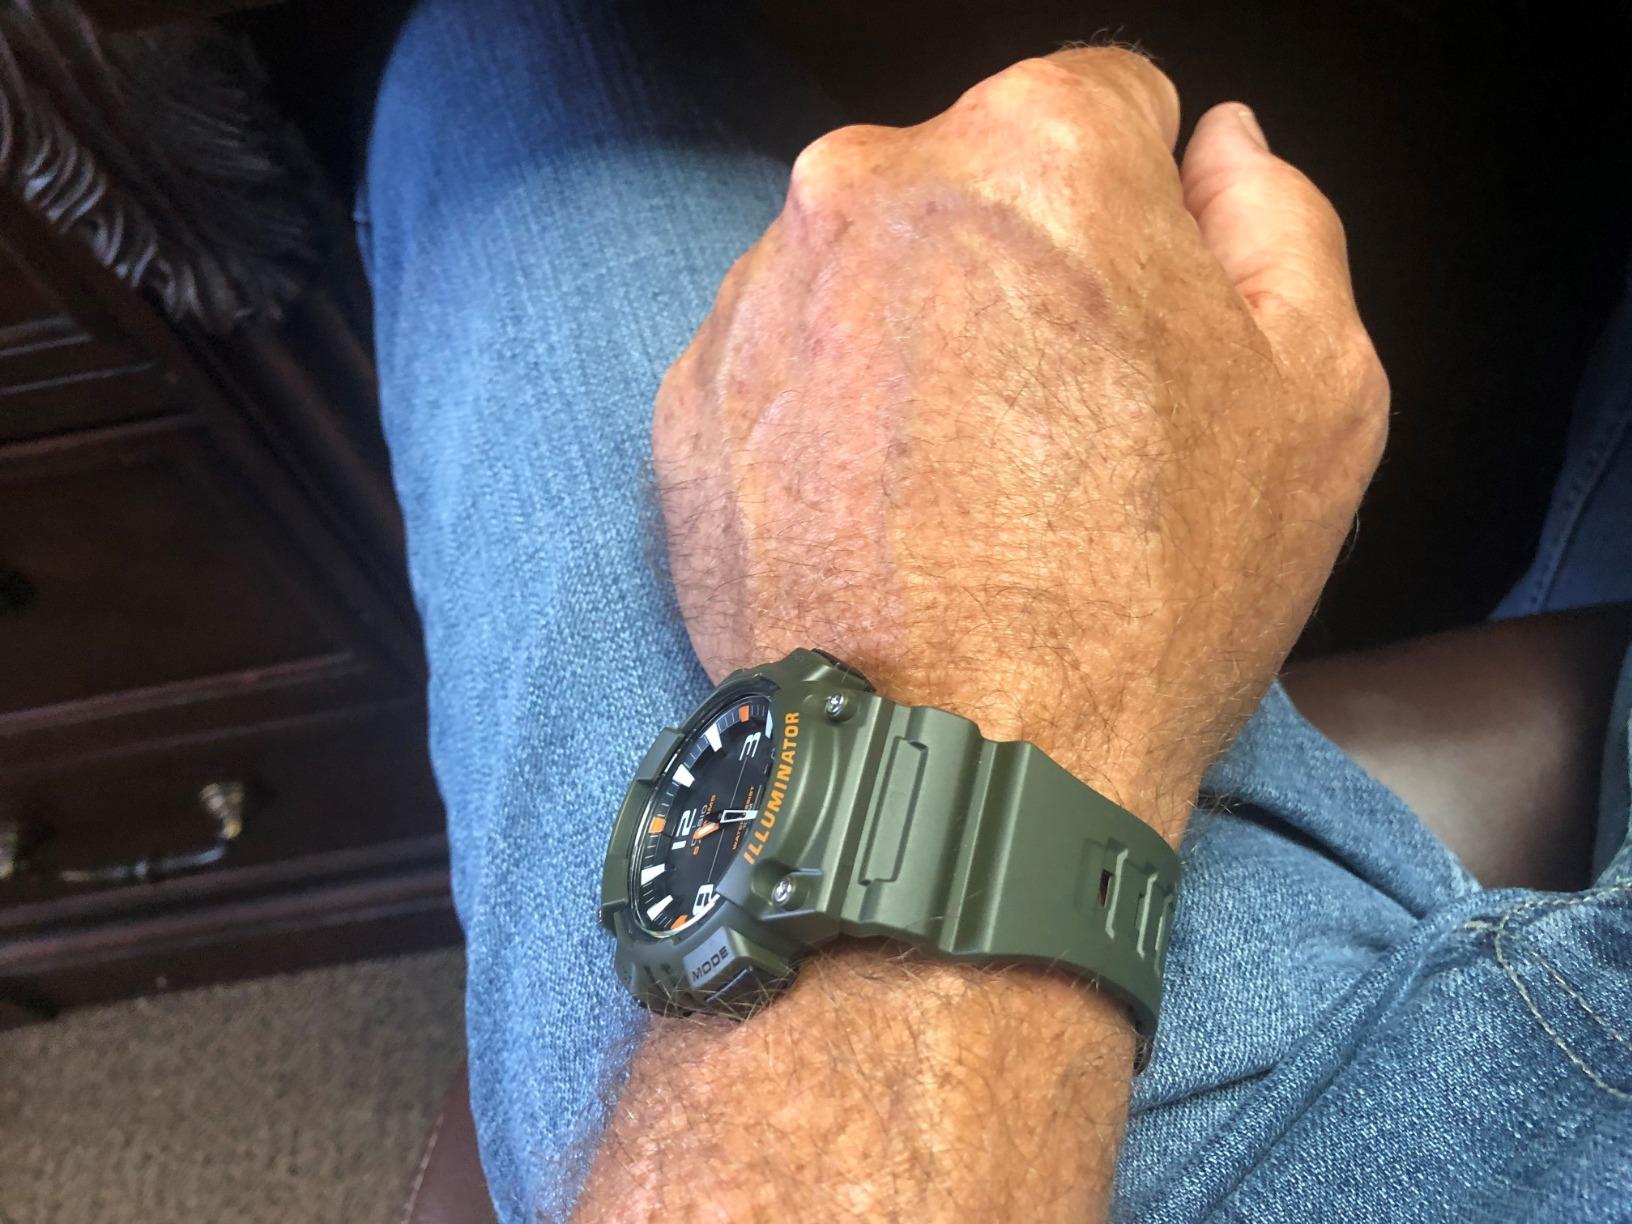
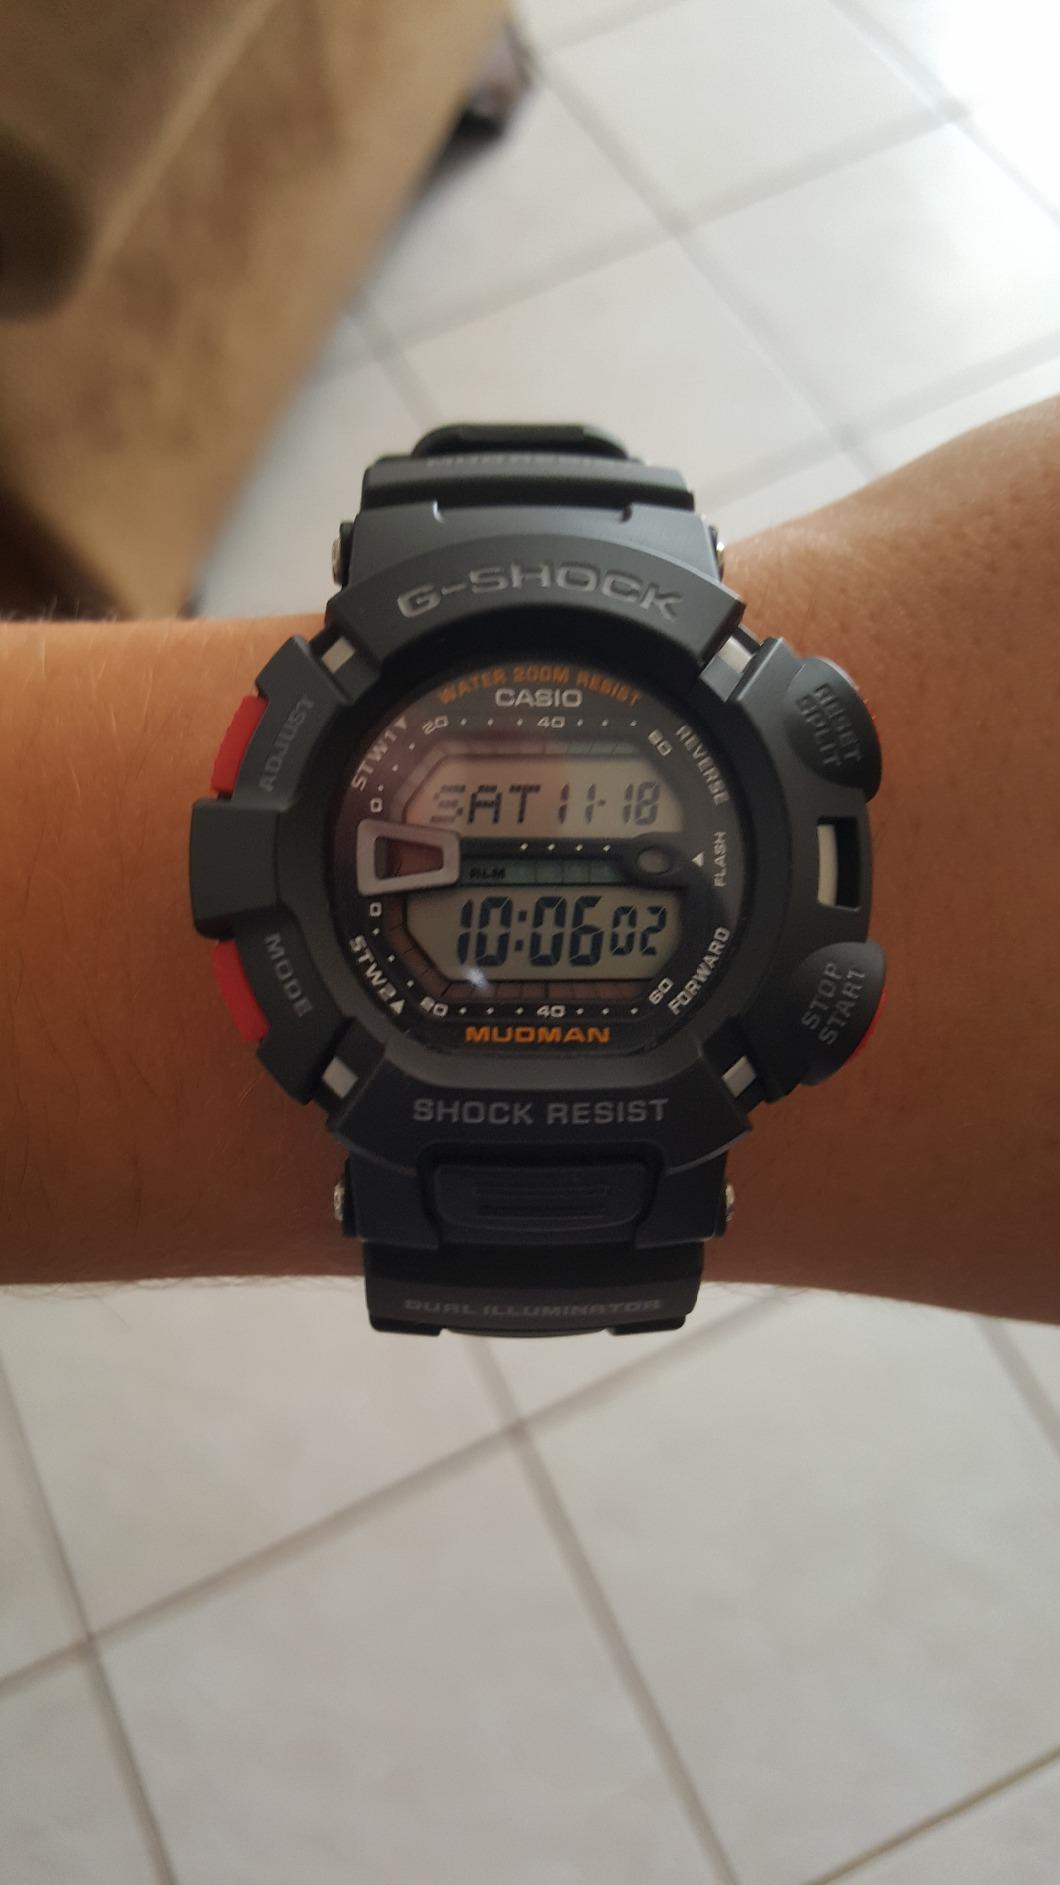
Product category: accessories_watch
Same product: no